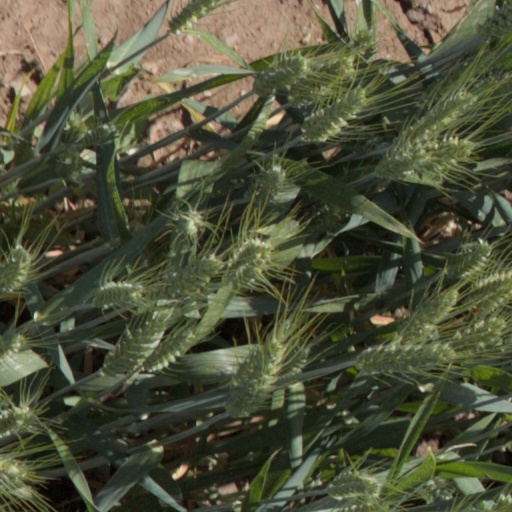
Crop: wheat